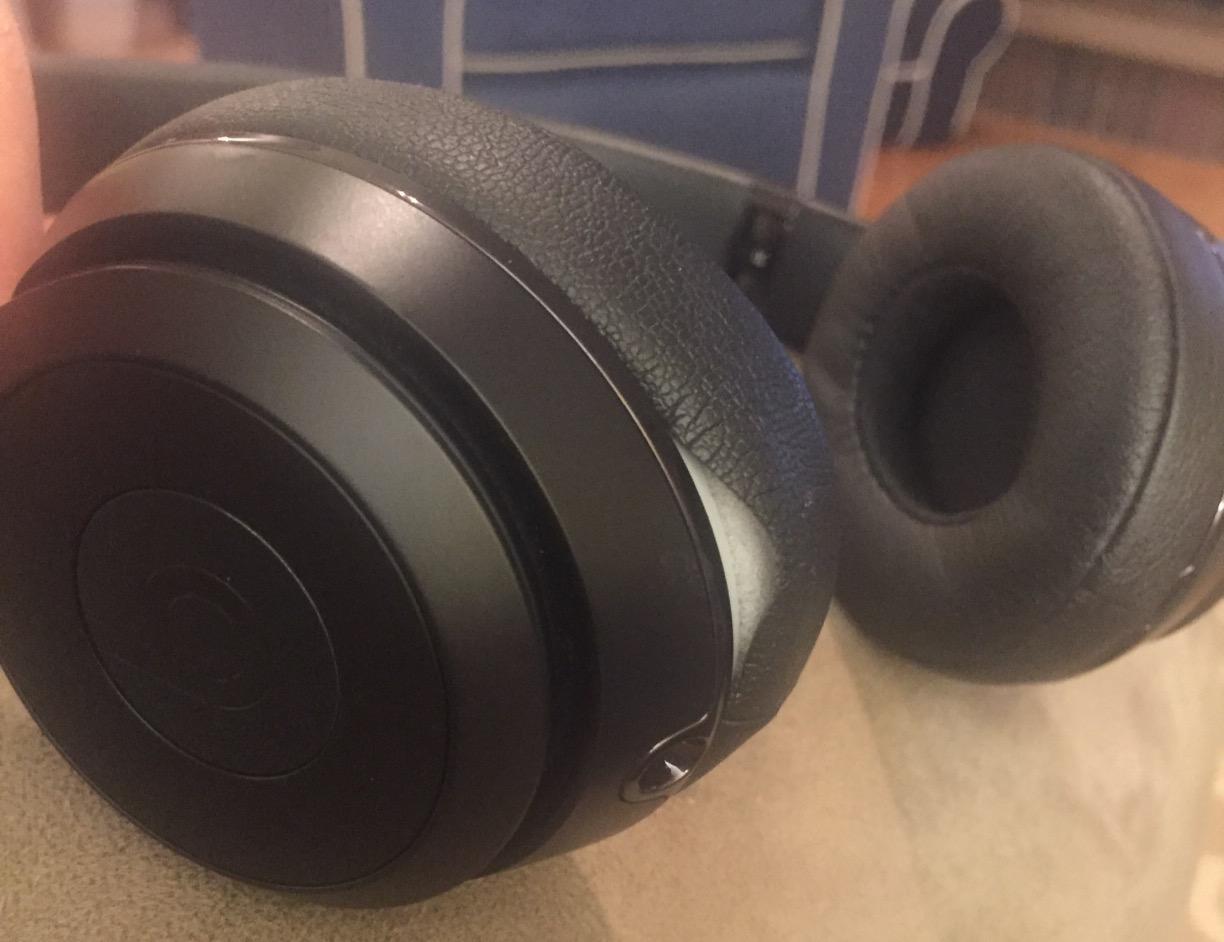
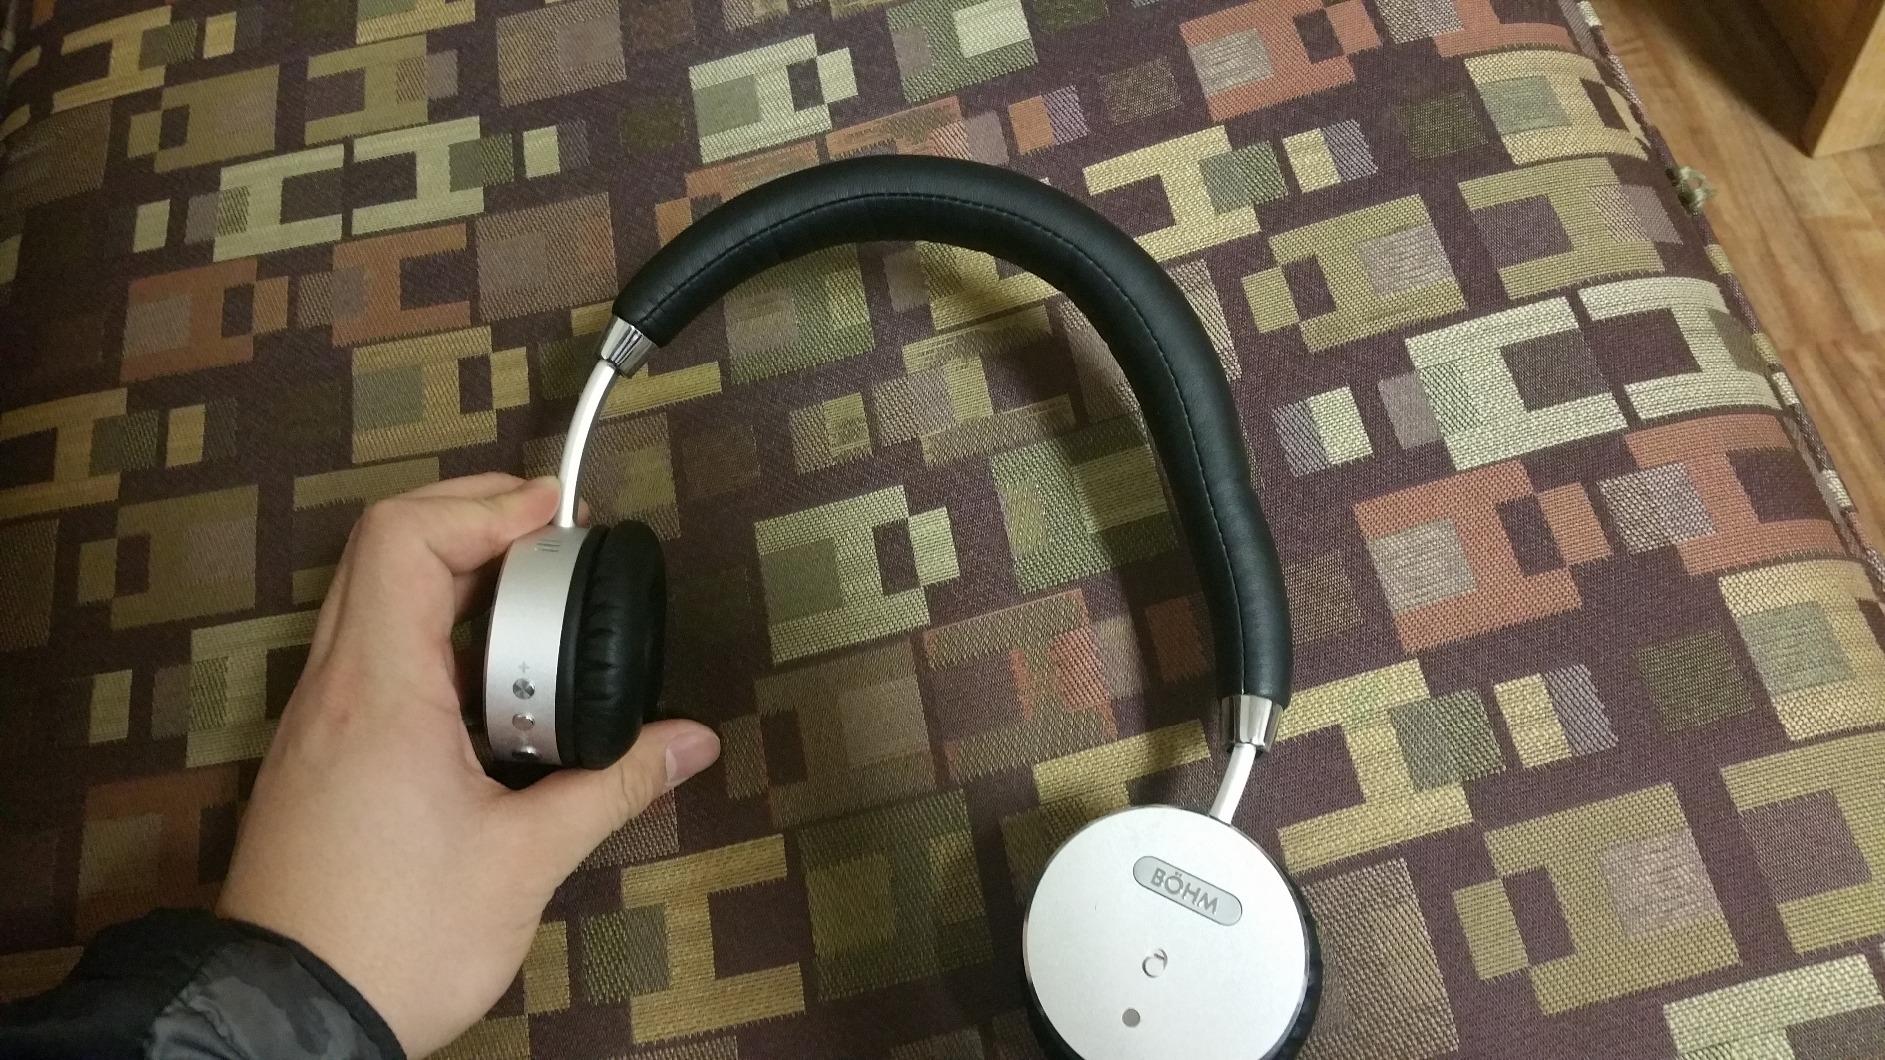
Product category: headphones
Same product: no